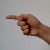
The image shows a hand gesture representing the letter 'G' in Indian Sign Language.